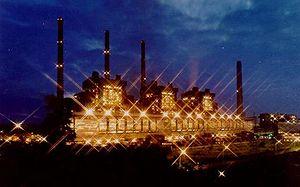
Ramagundam est une ville d'Inde située dans le Telangana.